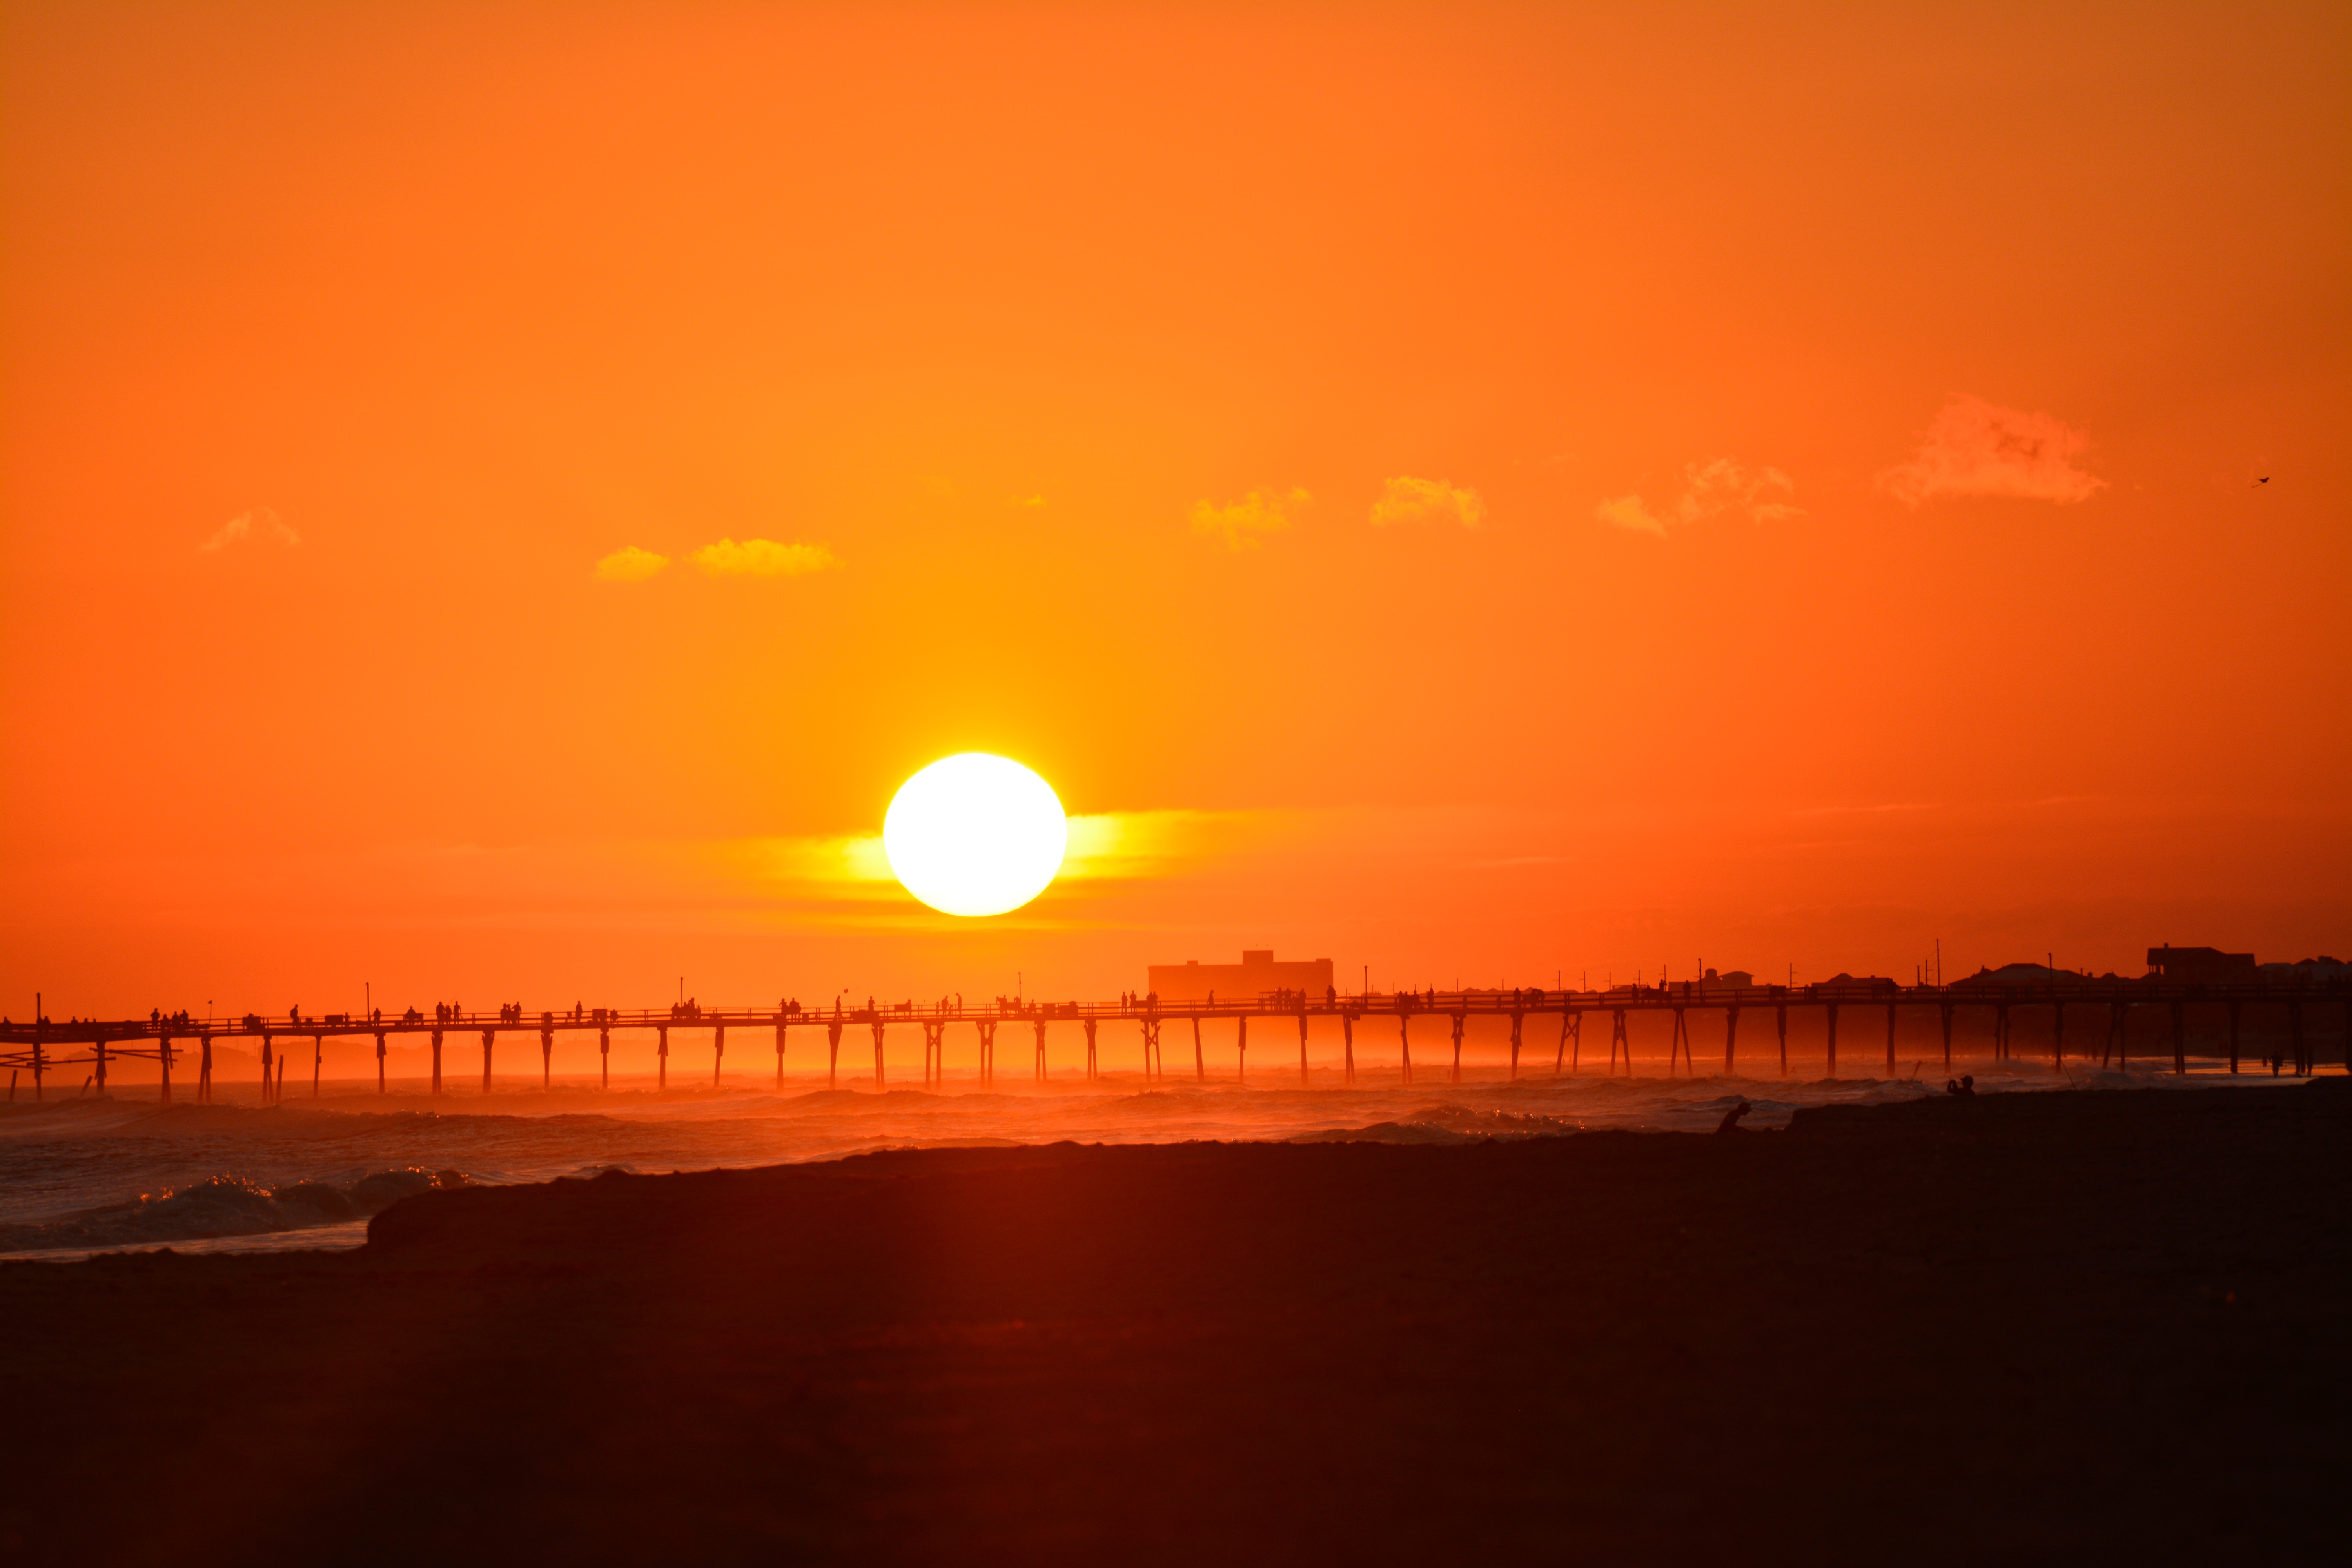
sea, horizon, sun, sunrise, sunset, sunlight, morning, dawn, atmosphere, dusk, evening, afterglow, red sky at morning